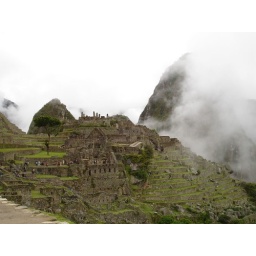
The cloud starting to clear in the morning at Machu Picchu